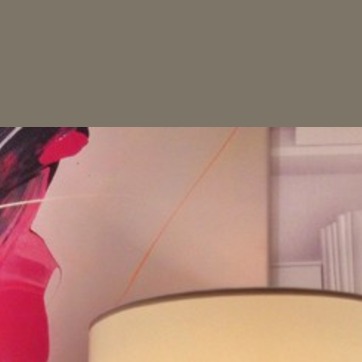
Material: wallpaper